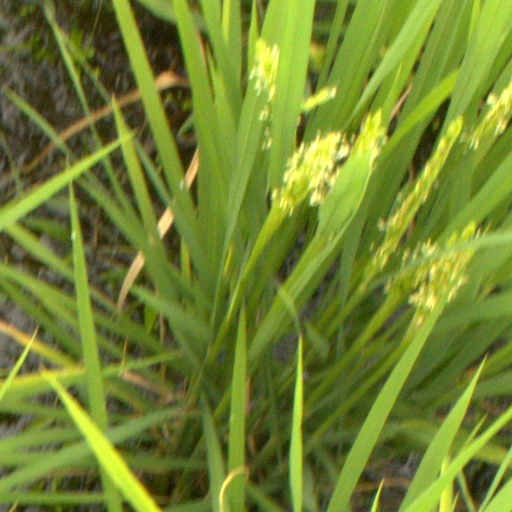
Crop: rice